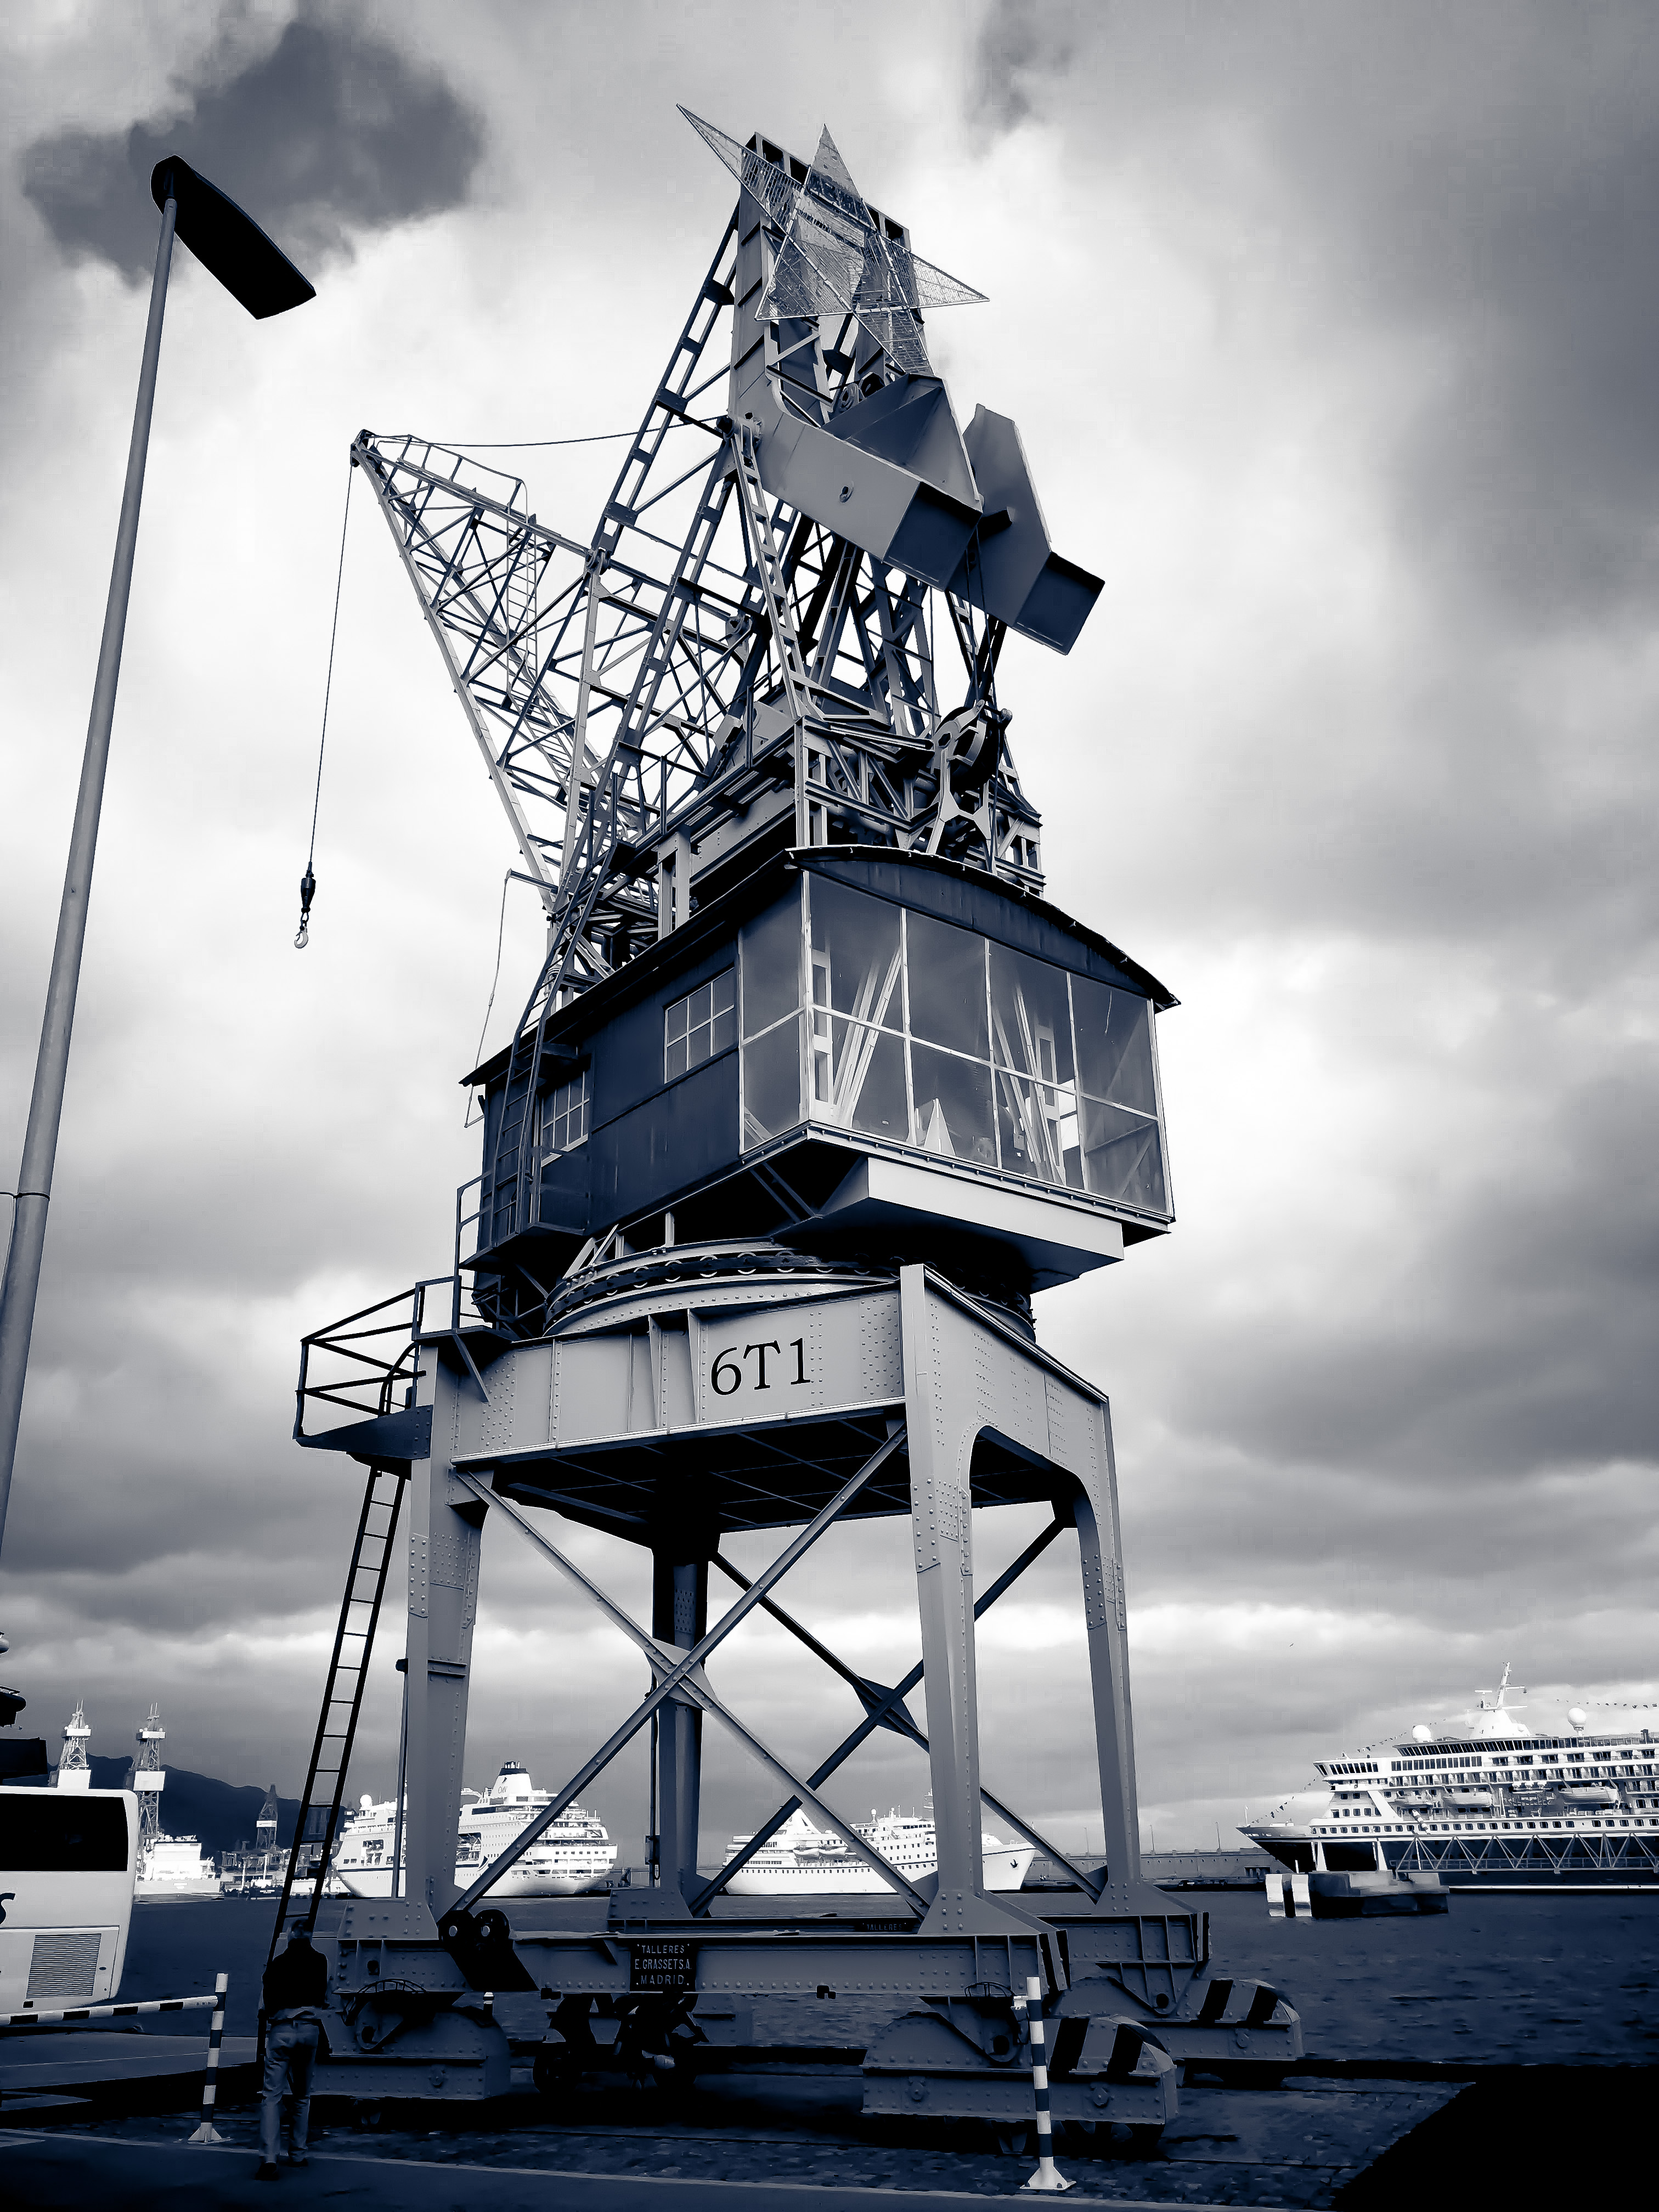
crane, vehicle, oil rig, black and white, boat, watercraft, offshore drilling, sea, ship